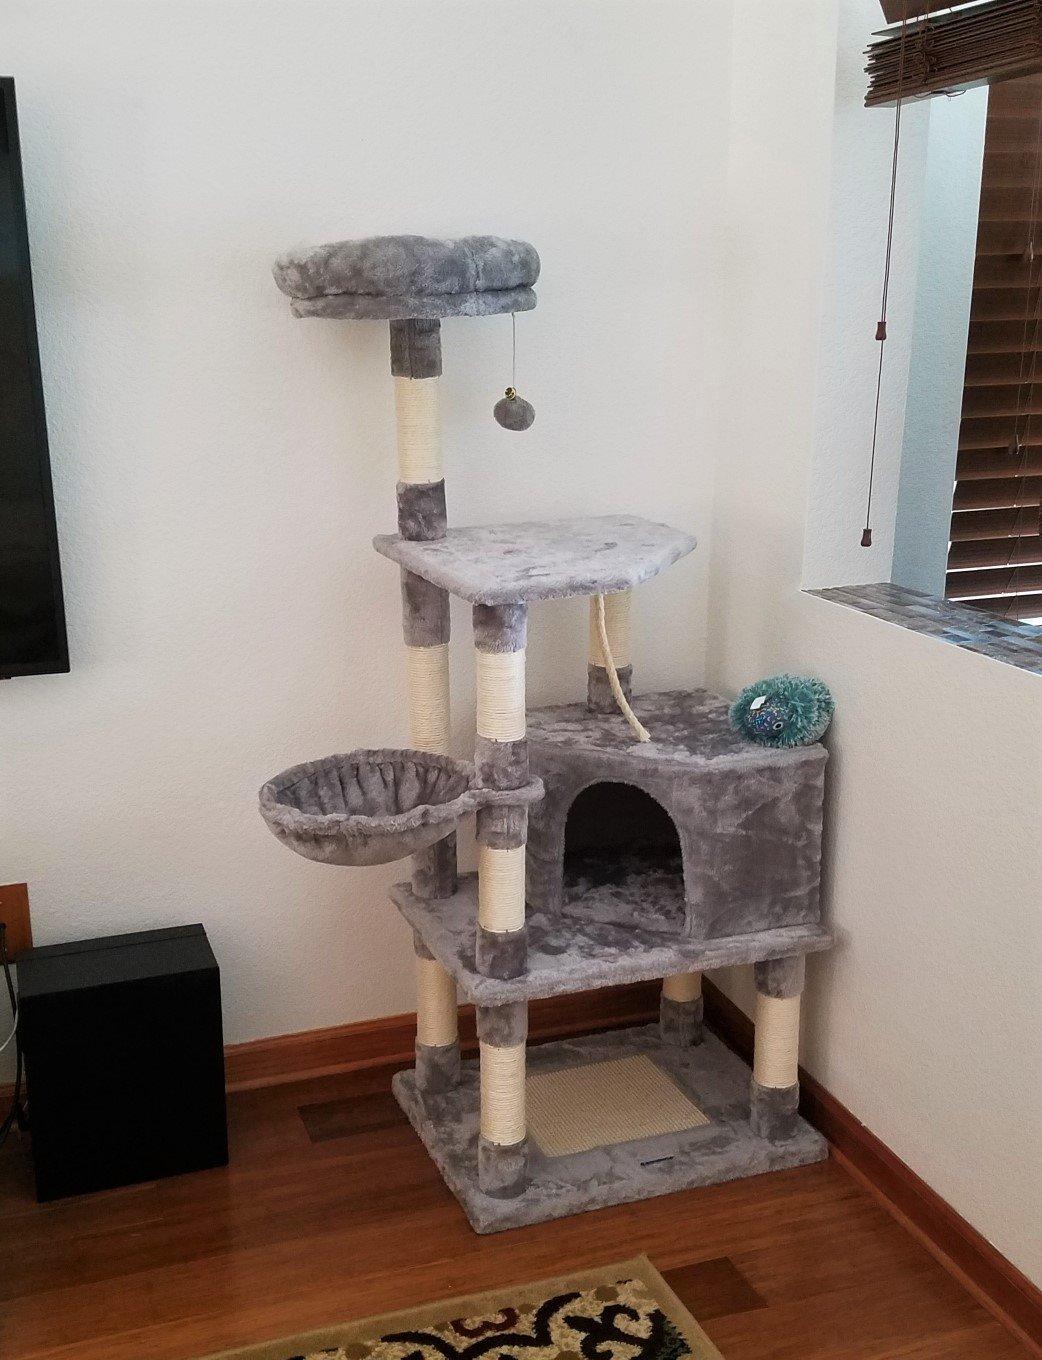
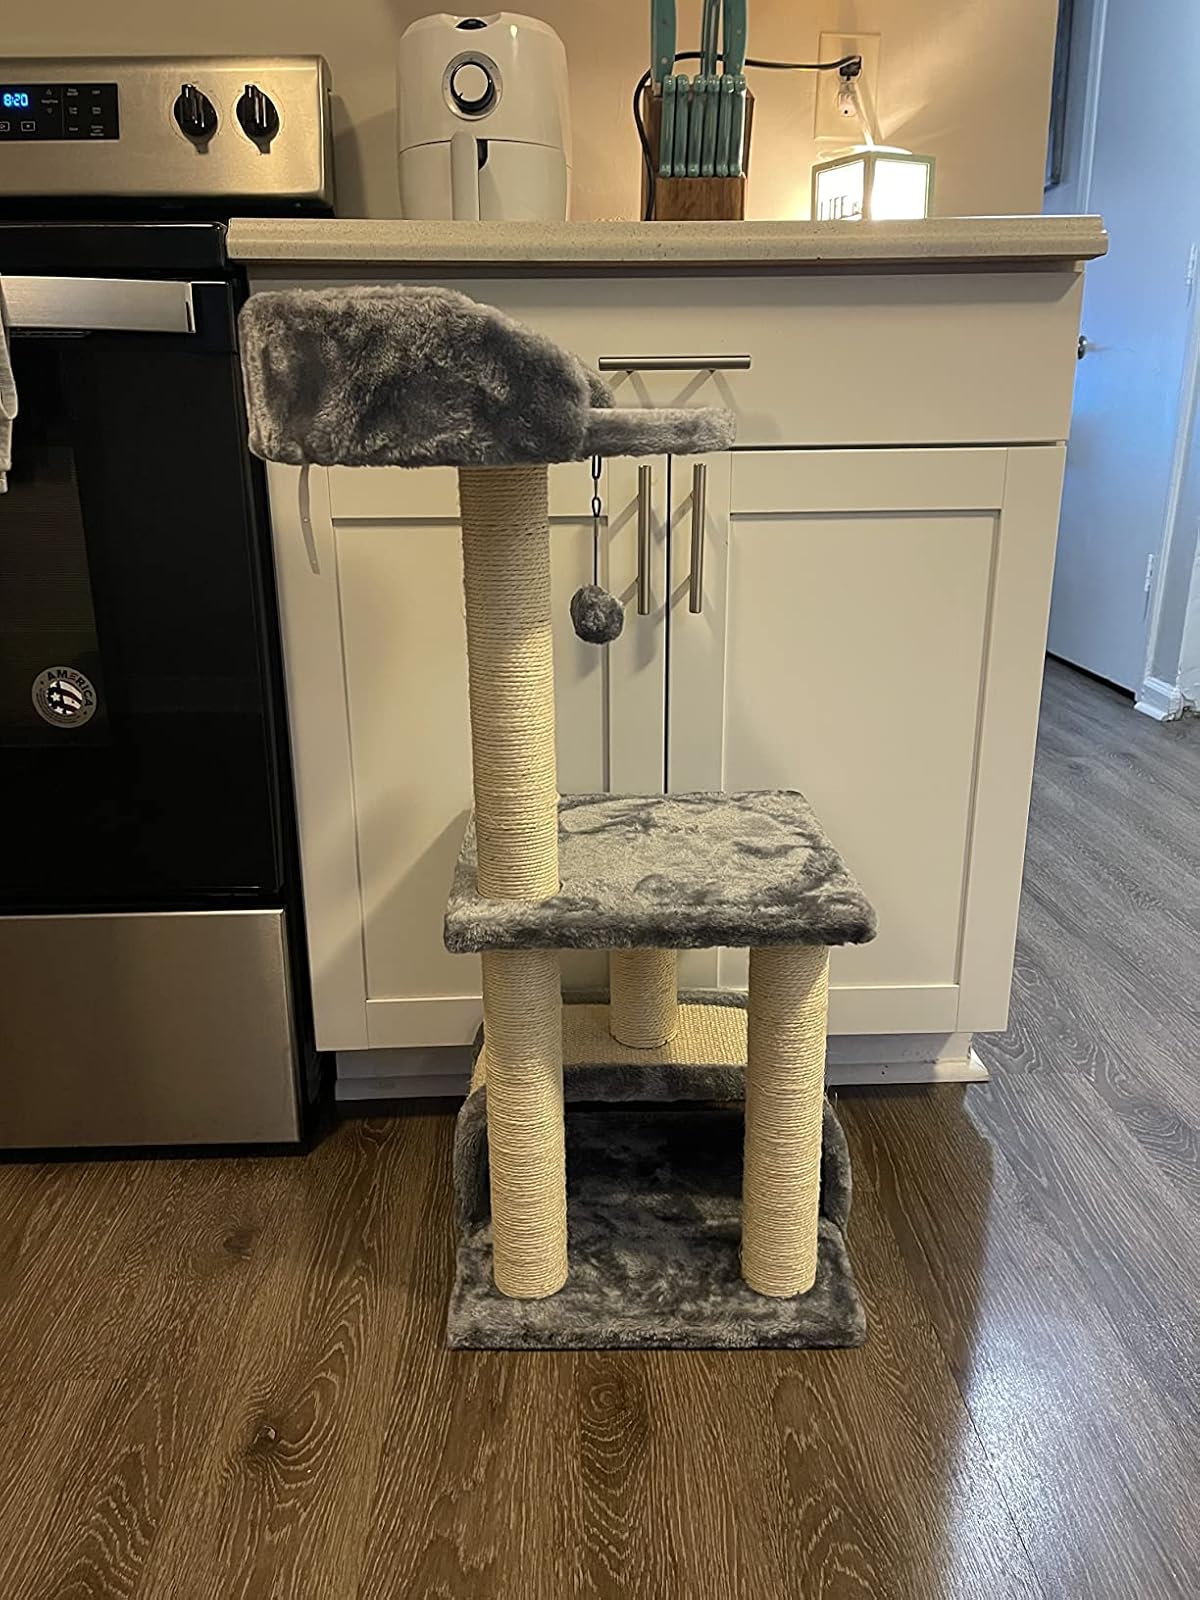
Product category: items_cat tree
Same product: no